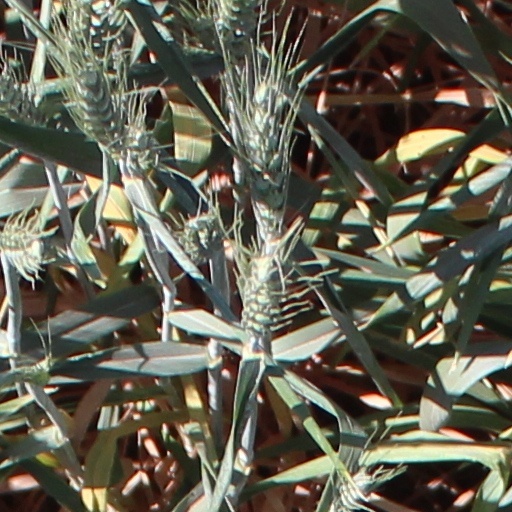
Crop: wheat